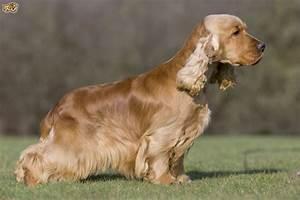
dog